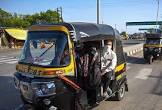
Vehicle type: Auto Rickshaws